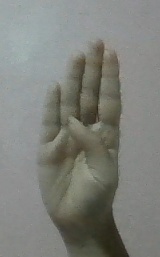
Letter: kaaf